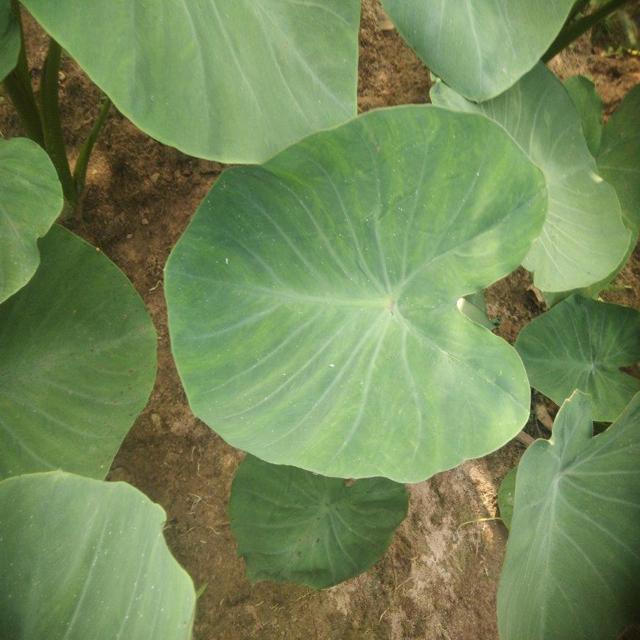
Label: Healthy